Men in Fright

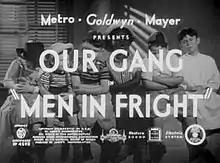

Men in Fright is a 1938 "Our Gang" short comedy film directed by George Sidney. Produced and released by Metro-Goldwyn-Mayer, it was the 172nd "Our Gang" short to be released.